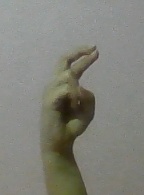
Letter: zay